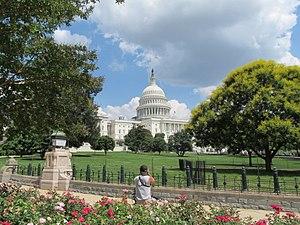
Washington, dans le district de Columbia, souvent appelée Washington, D.C., The District, ou simplement D.C., est une ville indépendante des États-Unis dont elle est la capitale. Selon les dernières estimations, elle compte 702 455 habitants intra-muros sur une superficie de 177 km² ; son aire urbaine en compte environ 6,2 millions, la sixième des États-Unis.